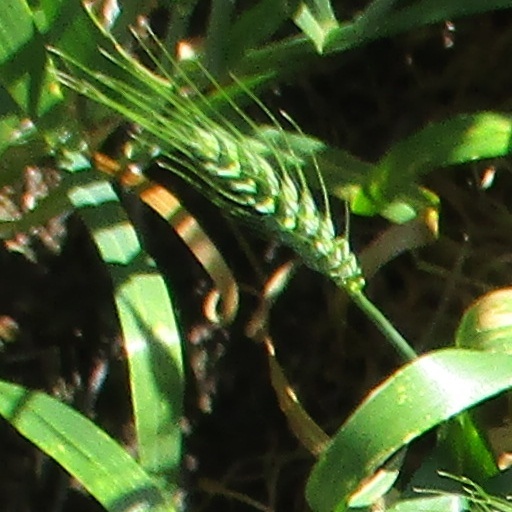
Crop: wheat